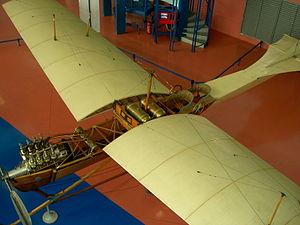
Antoinette est le nom d'une société d'aviation française créée en 1904 par Léon Levavasseur et Jules Gastambide, et des produits qui y furent fabriqués. C'est le prénom de la fille de Gastambide qui fut utilisé, le nom officiel étant « Société des avions et moteurs Antoinette ».